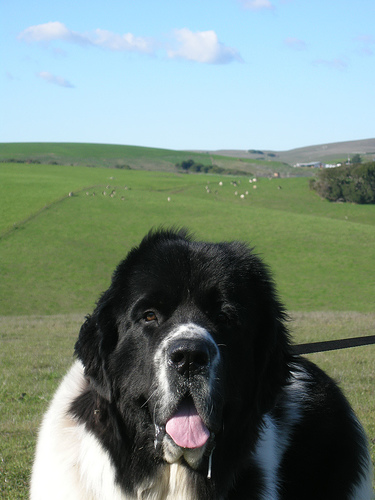
Animal: dog
Breed: newfoundland